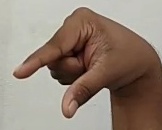
ASL sign: Q